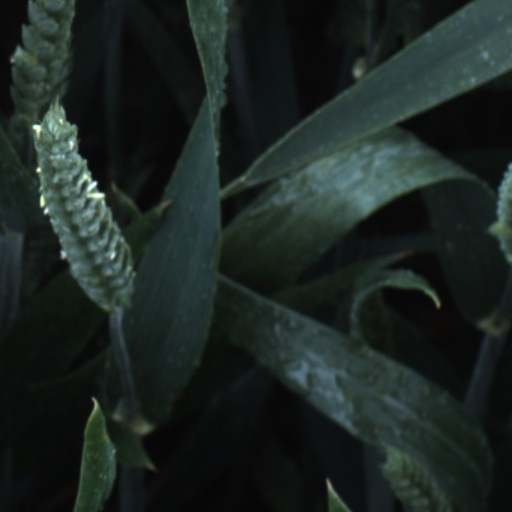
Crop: wheat